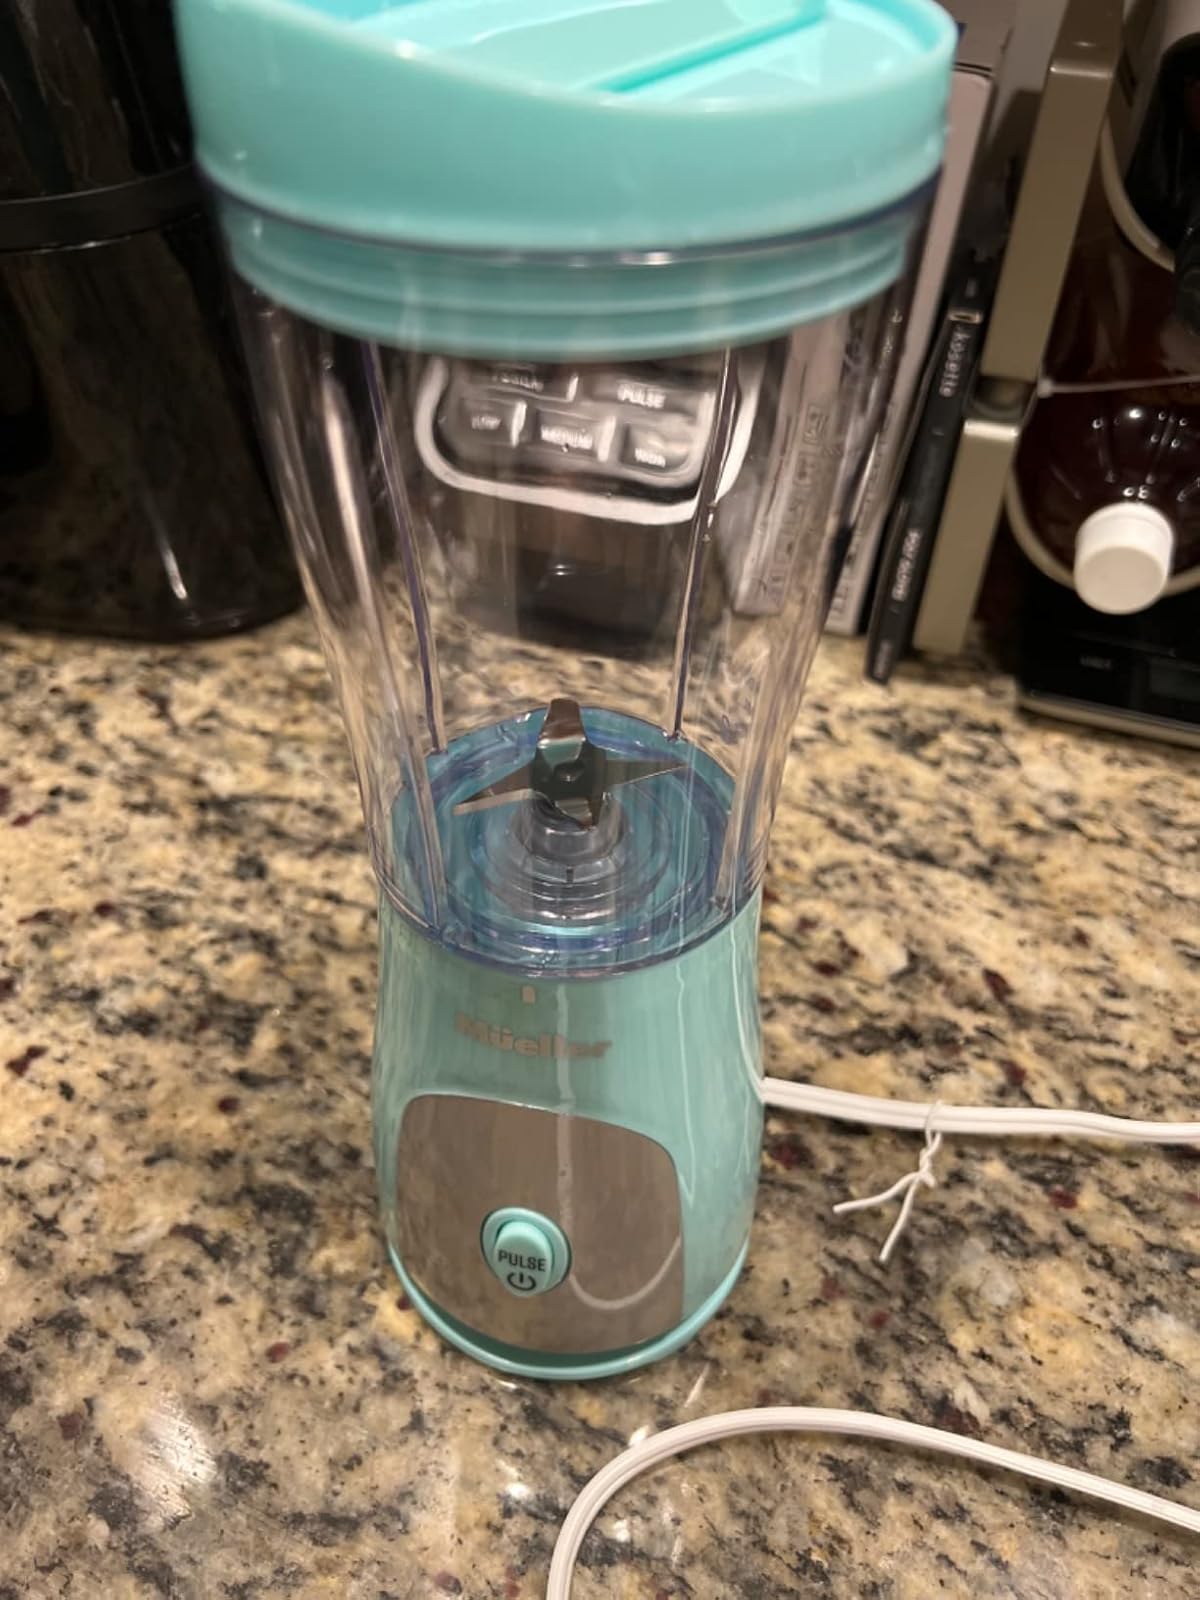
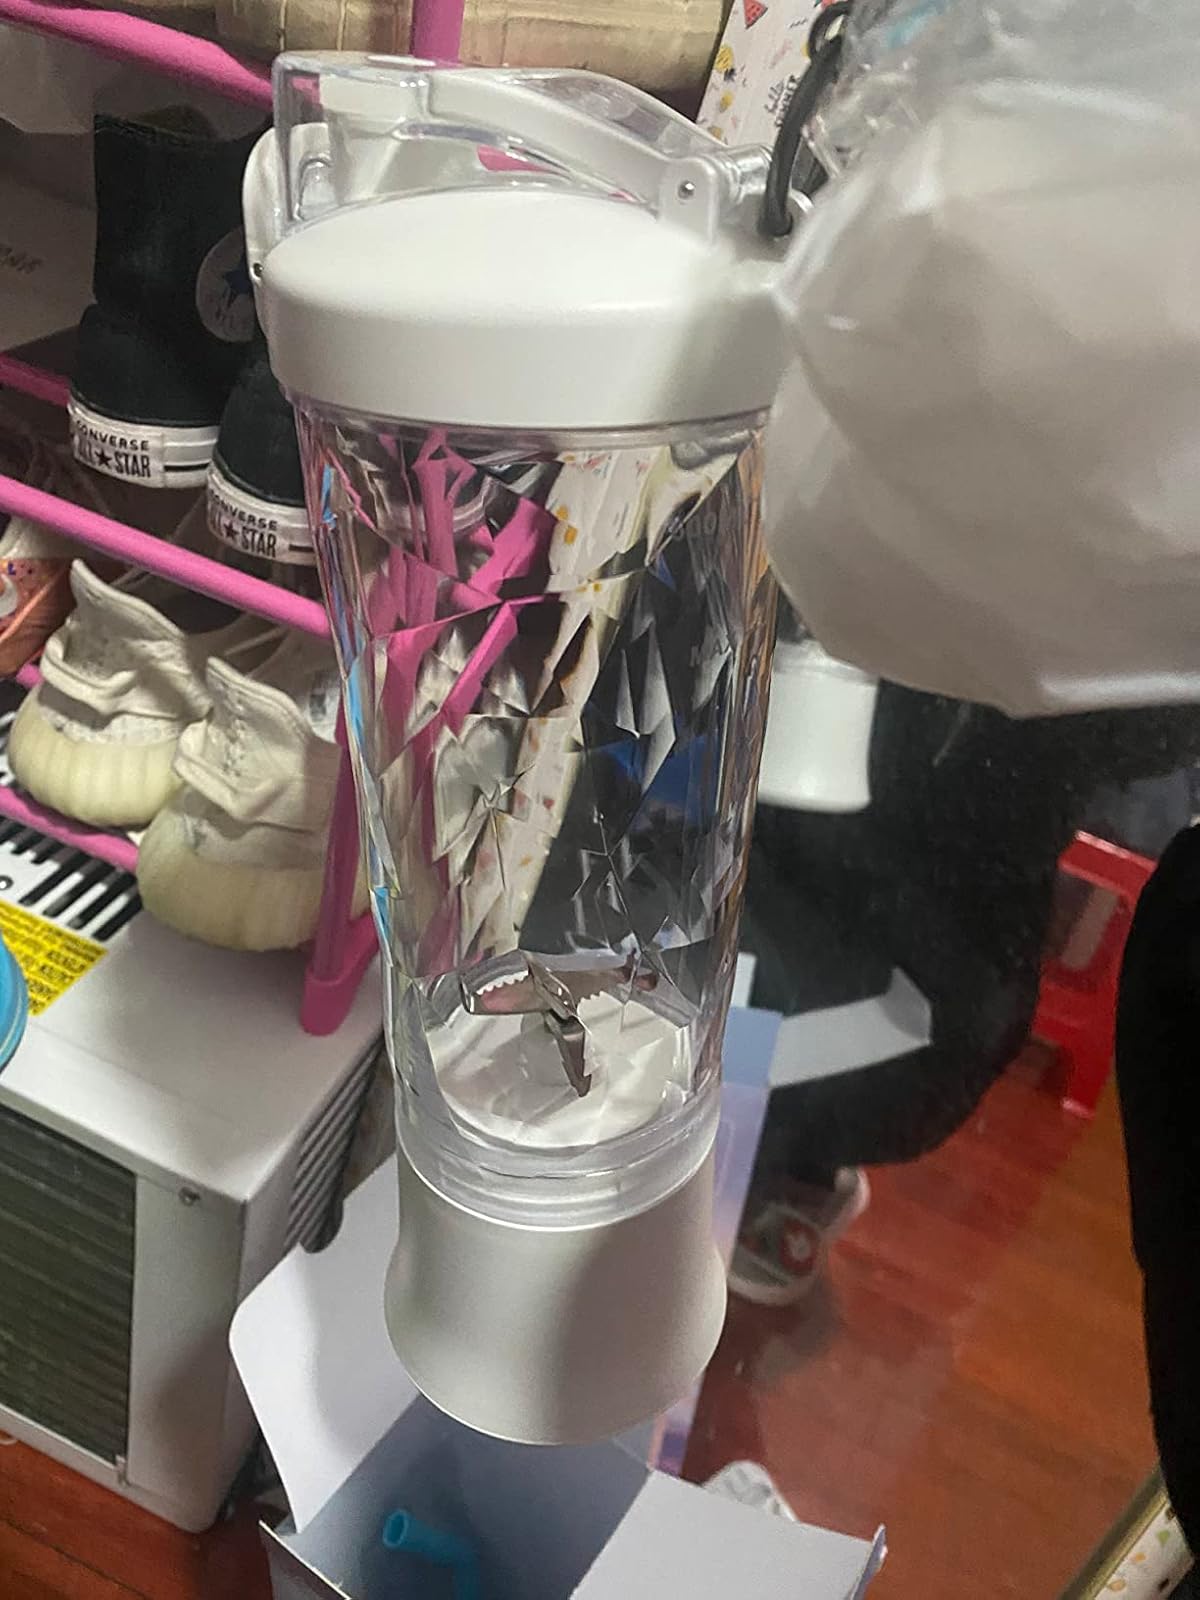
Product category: items_blender
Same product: no